Kyle O'Quinn

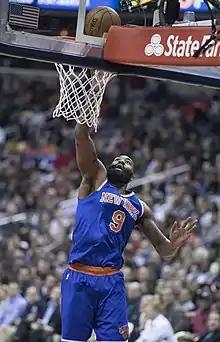
O'Quinn with the Knicks in 2017.

On July 9, 2015, O'Quinn was signed-and-traded (to a four-year, $16-million contract) from the Magic to the New York Knicks in exchange for cash considerations and the right to exchange 2019 second-round draft selections. He made his debut for the Knicks, his hometown team, in the team's season opener against the Milwaukee Bucks on October 28, recording 8 points and 11 rebounds in a 122–97 win. On February 24, 2016, he scored a season-high 19 points off the bench in a 108–105 loss to the Indiana Pacers.